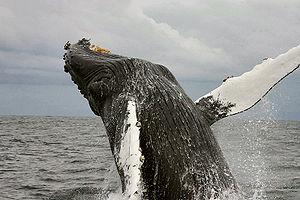
Cette liste commentée recense la mammalofaune de l'Inde et des îles asiatiques appartenant à l'Inde par genre, famille et ordre.